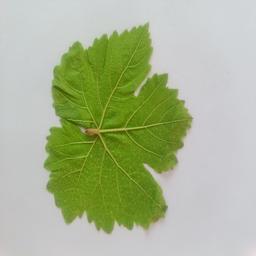
Label: Healthy Leaves